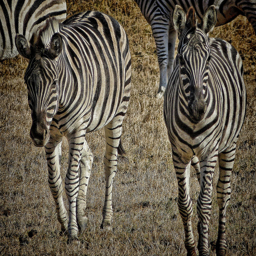
Zebras standing beside each other in a grassy area.
Some very pretty zebras together in a field.
zebras moving on the dry grass in the forest
Two zebras standing next to each other on the grass.
Several zebras walking together in the brown grass.